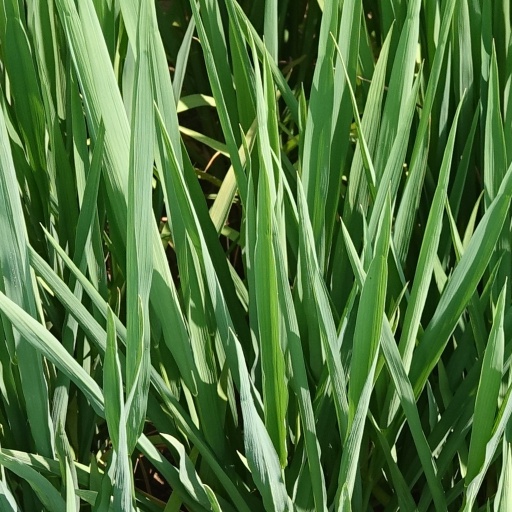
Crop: rice